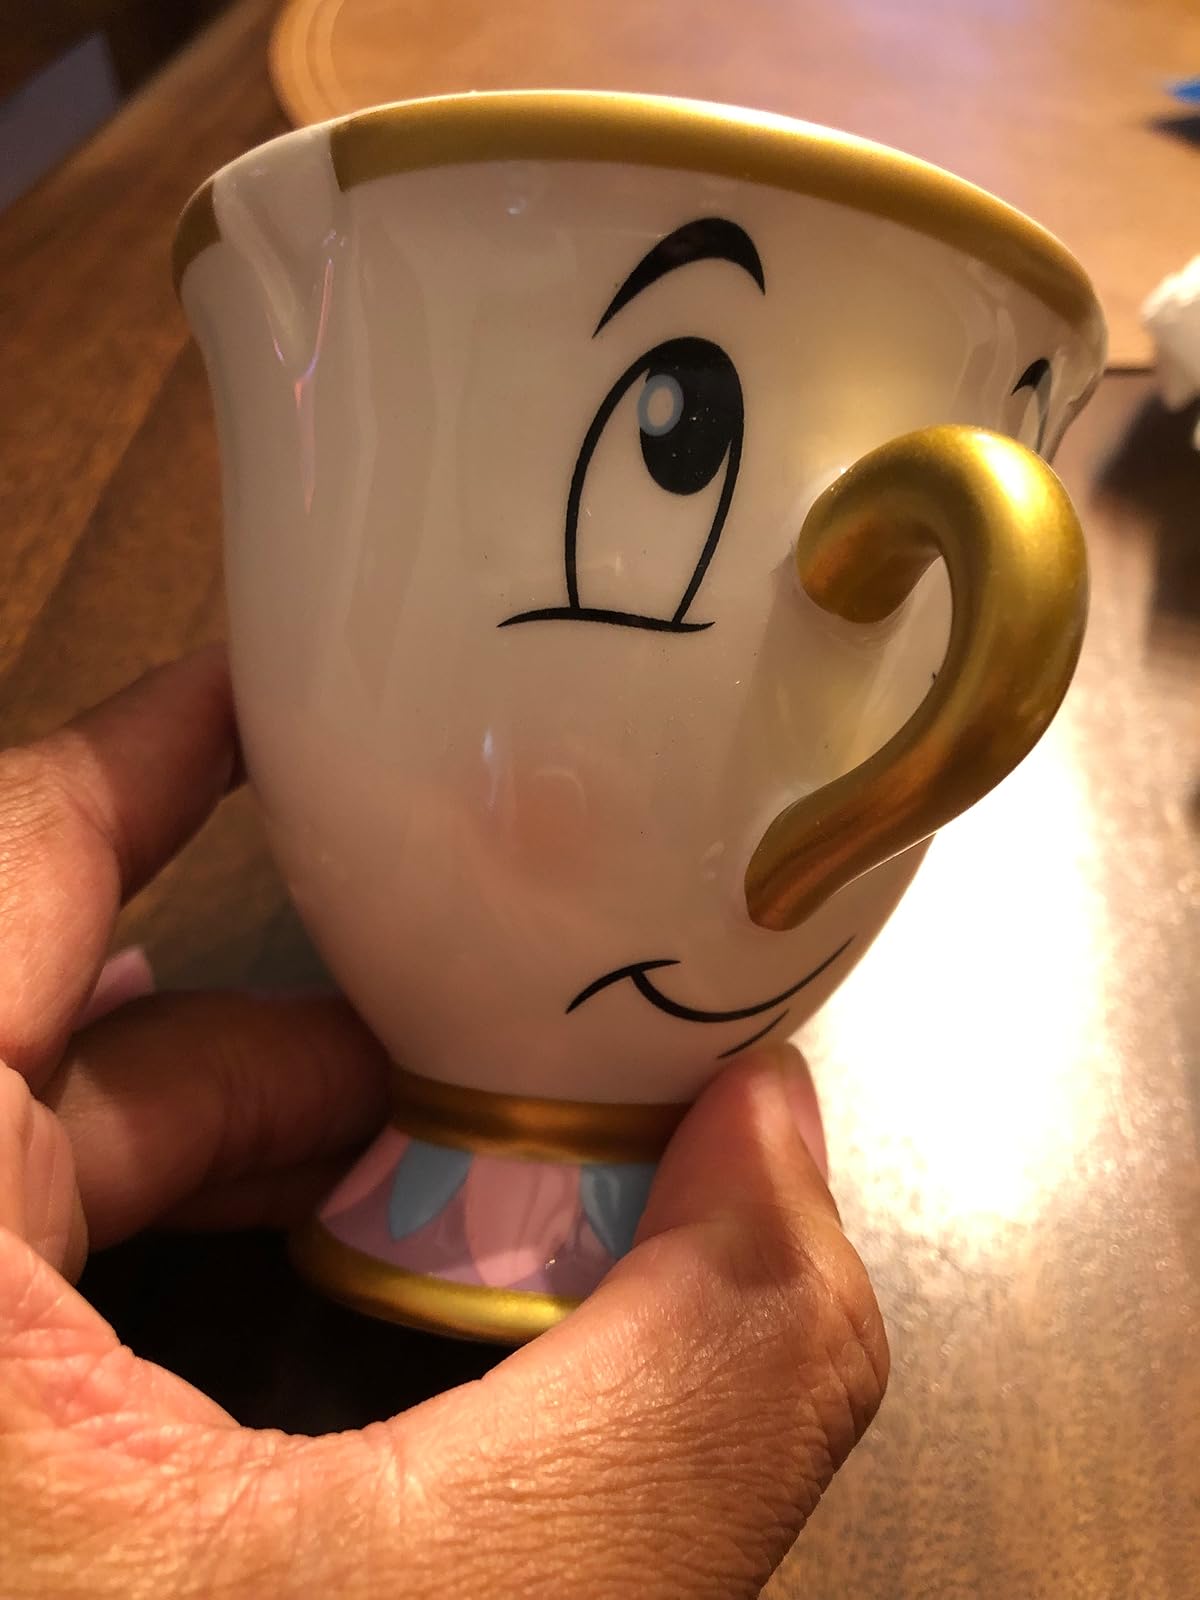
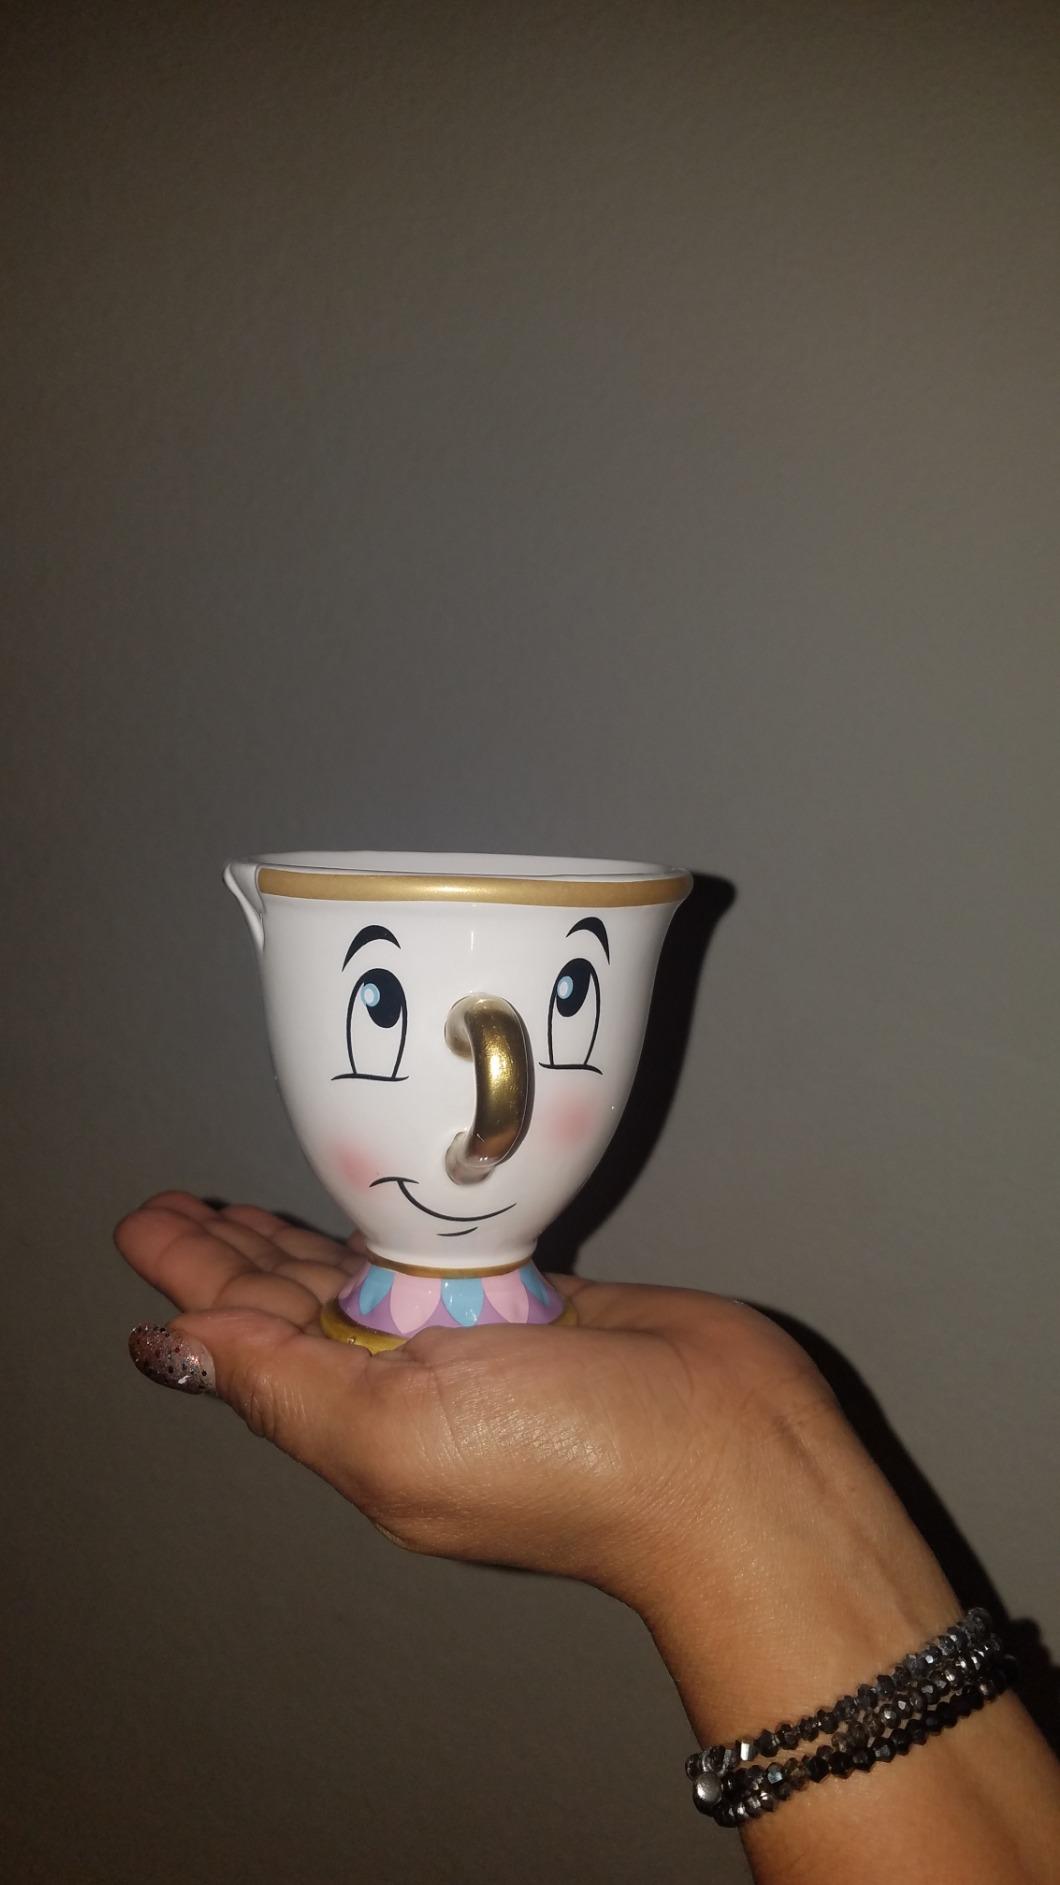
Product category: items_mug
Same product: yes